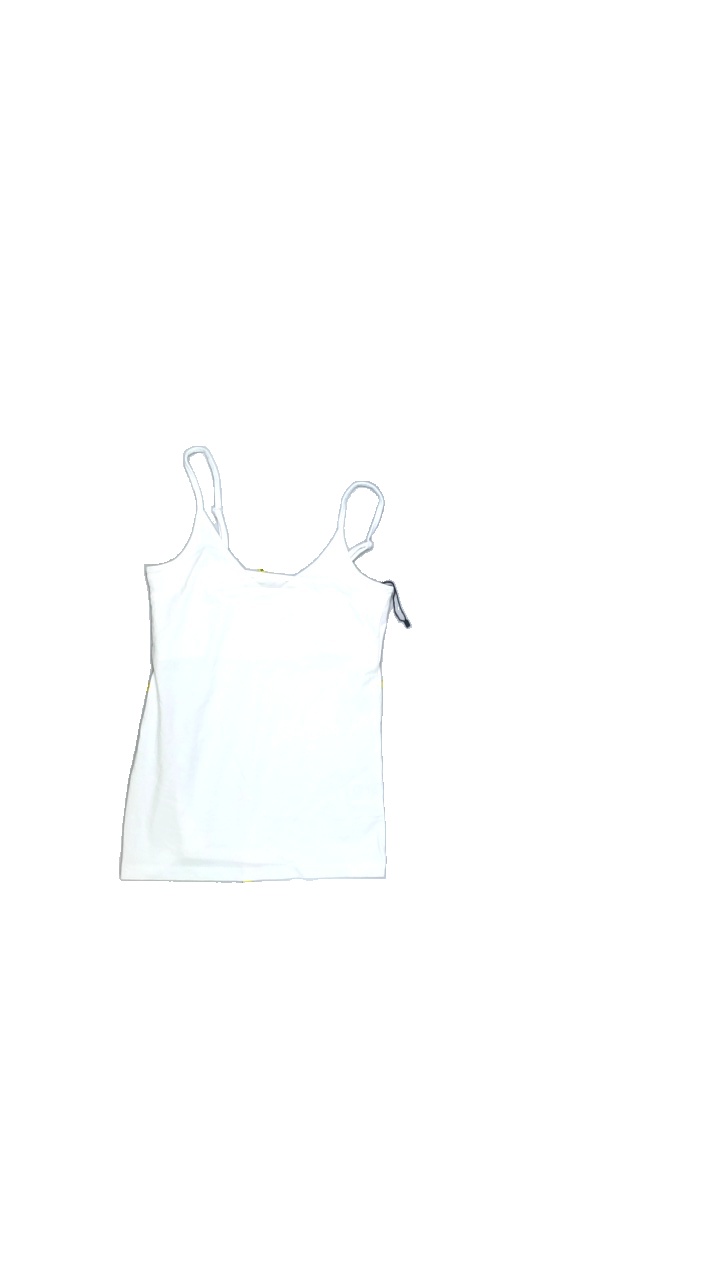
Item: Tank Top (Ladies)
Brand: Lager 157
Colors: White
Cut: Regular, V-collar
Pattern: Plain
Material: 95%cotton 5%elastane
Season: Summer
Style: No trend
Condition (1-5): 5
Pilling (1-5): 5
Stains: No
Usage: Reuse
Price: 50-100